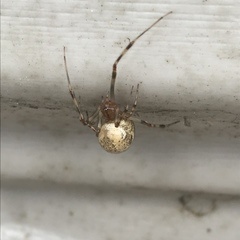
Species: Parasteatoda_tepidariorum